Marvin Hudson

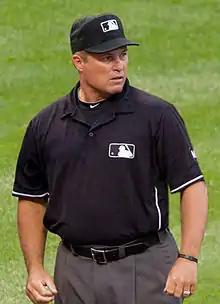
Hudson in 2012

Marvin Lee Hudson (born March 3, 1964) is an American Major League Baseball (MLB) umpire who began his career in the National League in . He has officiated in the 2004 All-Star Game and 2025 All-Star Game, eight Division Series (2005, 2011, 2012, 2013, 2015, 2016, 2020, 2022), four League Championship Series (2014, 2019, 2023, 2024), and two World Series (2016, 2020). He wears uniform number 51.